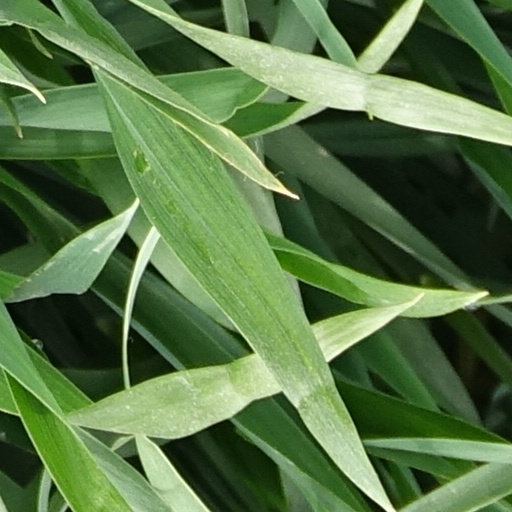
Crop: wheat